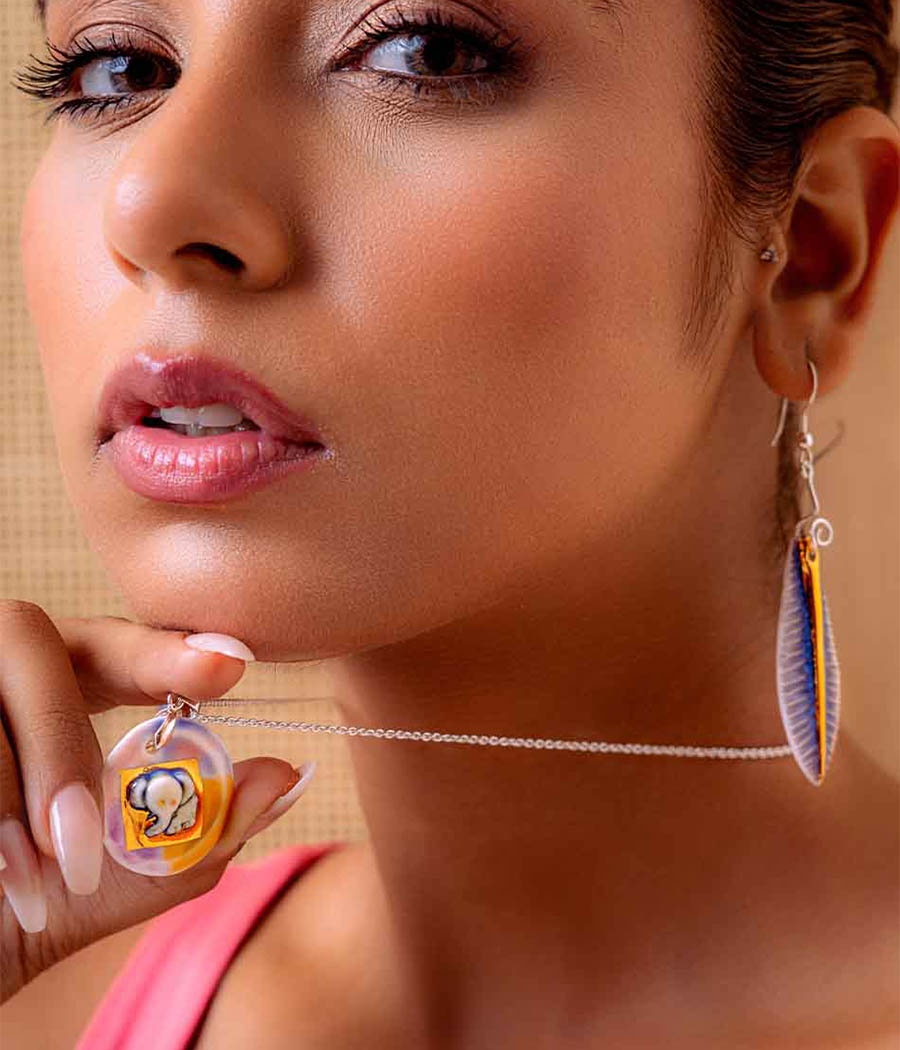
Elephant Motif Pendant and Shell Earring Set
OVERVIEW The Elephant Motif Pendant Set is a delicate and intricate piece of jewellery that is sure to captivate anyone who sees it. The porcelain pendant features a stunning design with intricate details and subtle shades of colour, showcasing the exquisite craftsmanship of the piece. CARE Take off before bathing and sleeping For best care, store the jewellery in its original packing To clean, subtly wipe with a dry cloth DETAILS Earrings Porcelain with gold Plating Porcelain Gold Plating Pendant with Silver plating Chain
Brand: Aravalii
Category: Apparel & Accessories > Jewelry > Jewelry Sets